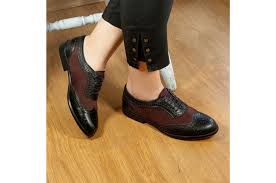
Label: Brogue